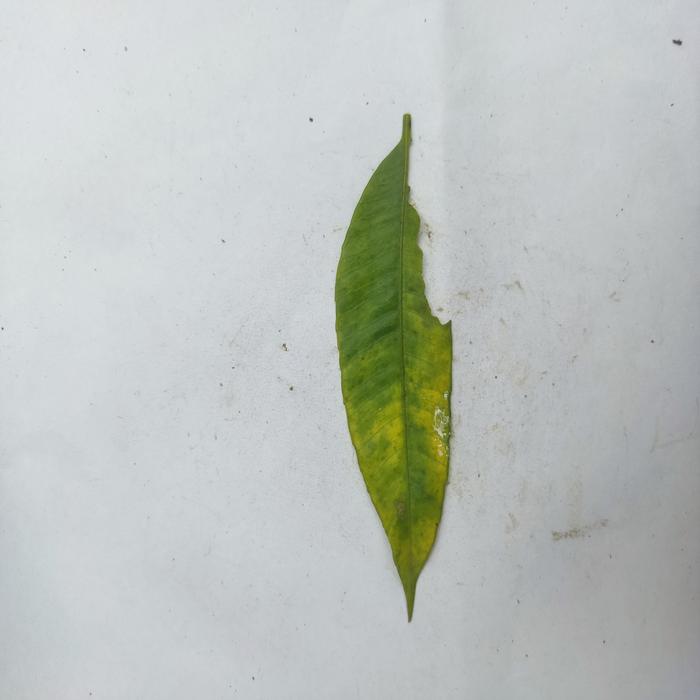
Crop: Hog Plum
Leaf condition: Anthracnose